Serial digital interface

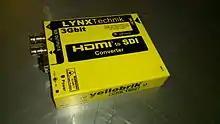
HDMI to SDI converter

The HDMI interface is a compact audio/video interface for transferring uncompressed video data and compressed/uncompressed digital audio data from an HDMI-compliant device to a compatible computer monitor, video projector, digital television, or digital audio device. It is mainly used in the consumer area, but increasingly used in professional devices including uncompressed video, often called clean HDMI.